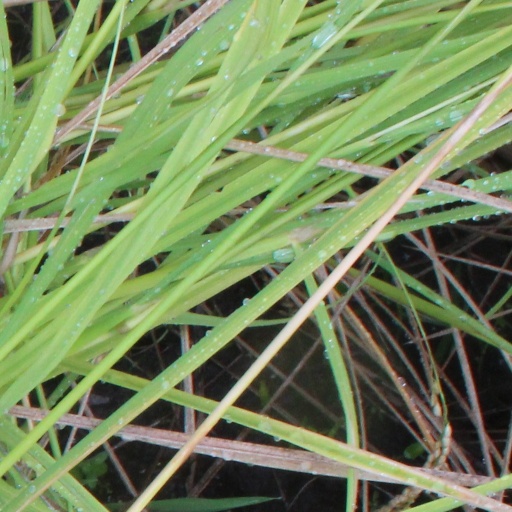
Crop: rice